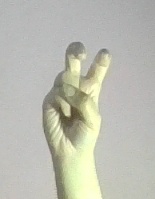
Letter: toot